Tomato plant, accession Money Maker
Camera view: tilt-top (135 deg); turntable rotation: 0 degrees
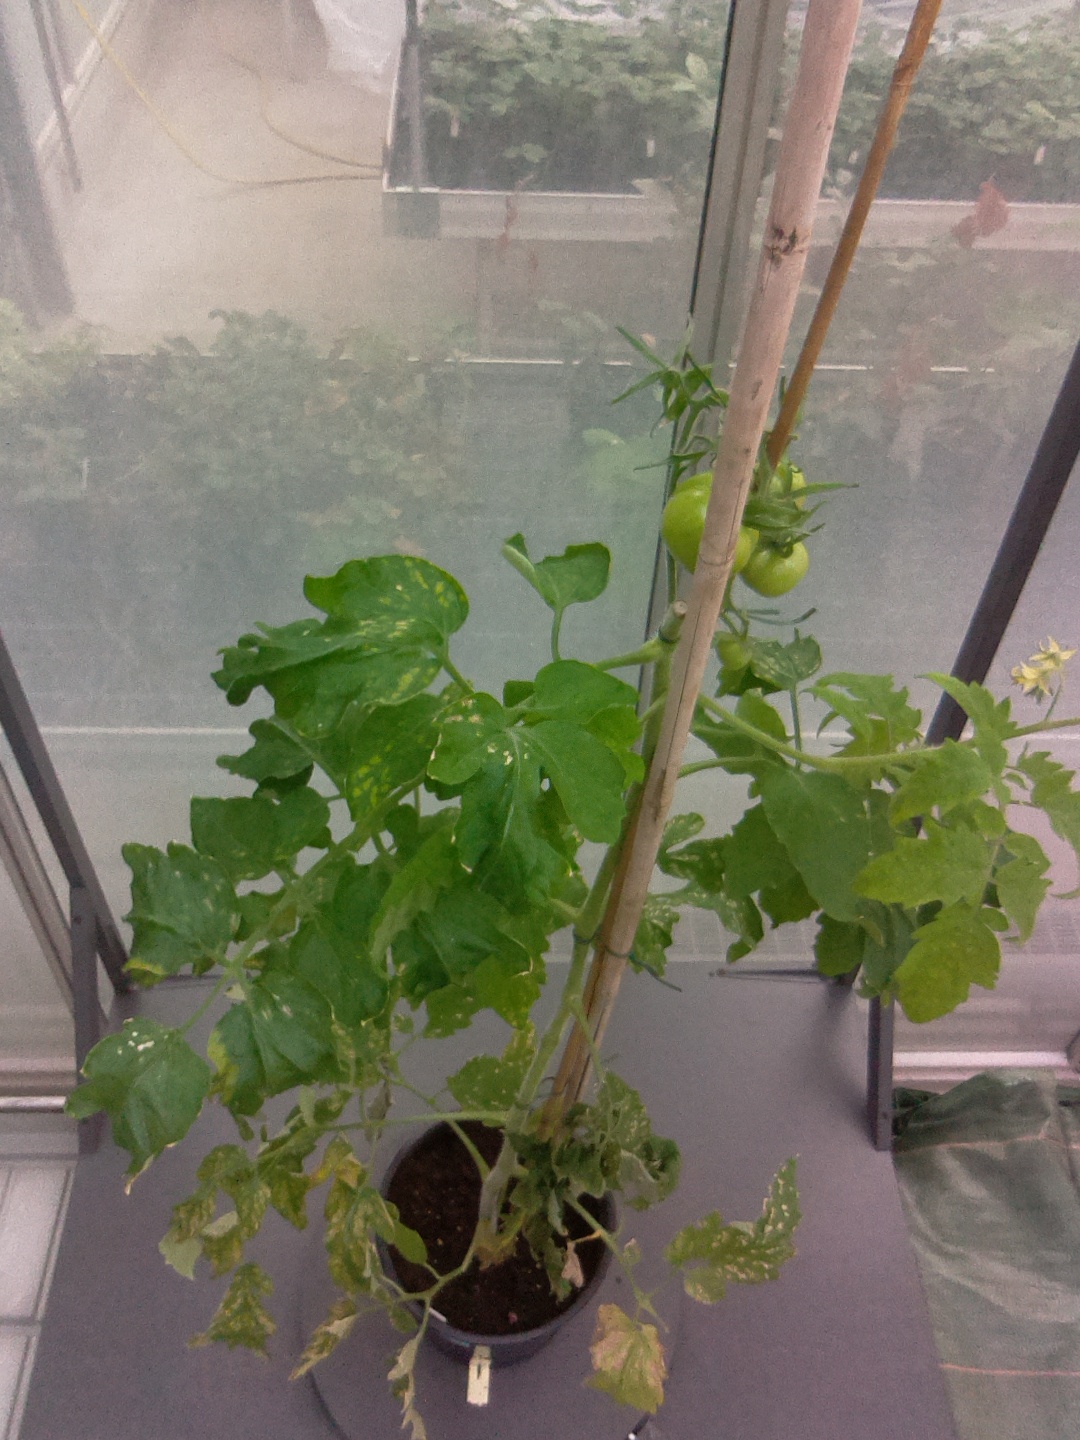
BBCH growth stage 73: 30%-40% of final fruit size